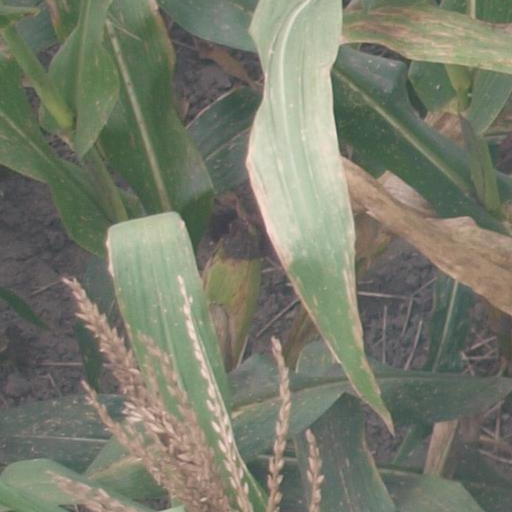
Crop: maize; corn